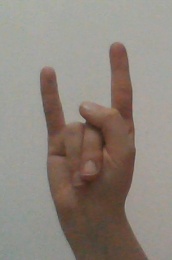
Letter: la